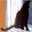
Label: cat